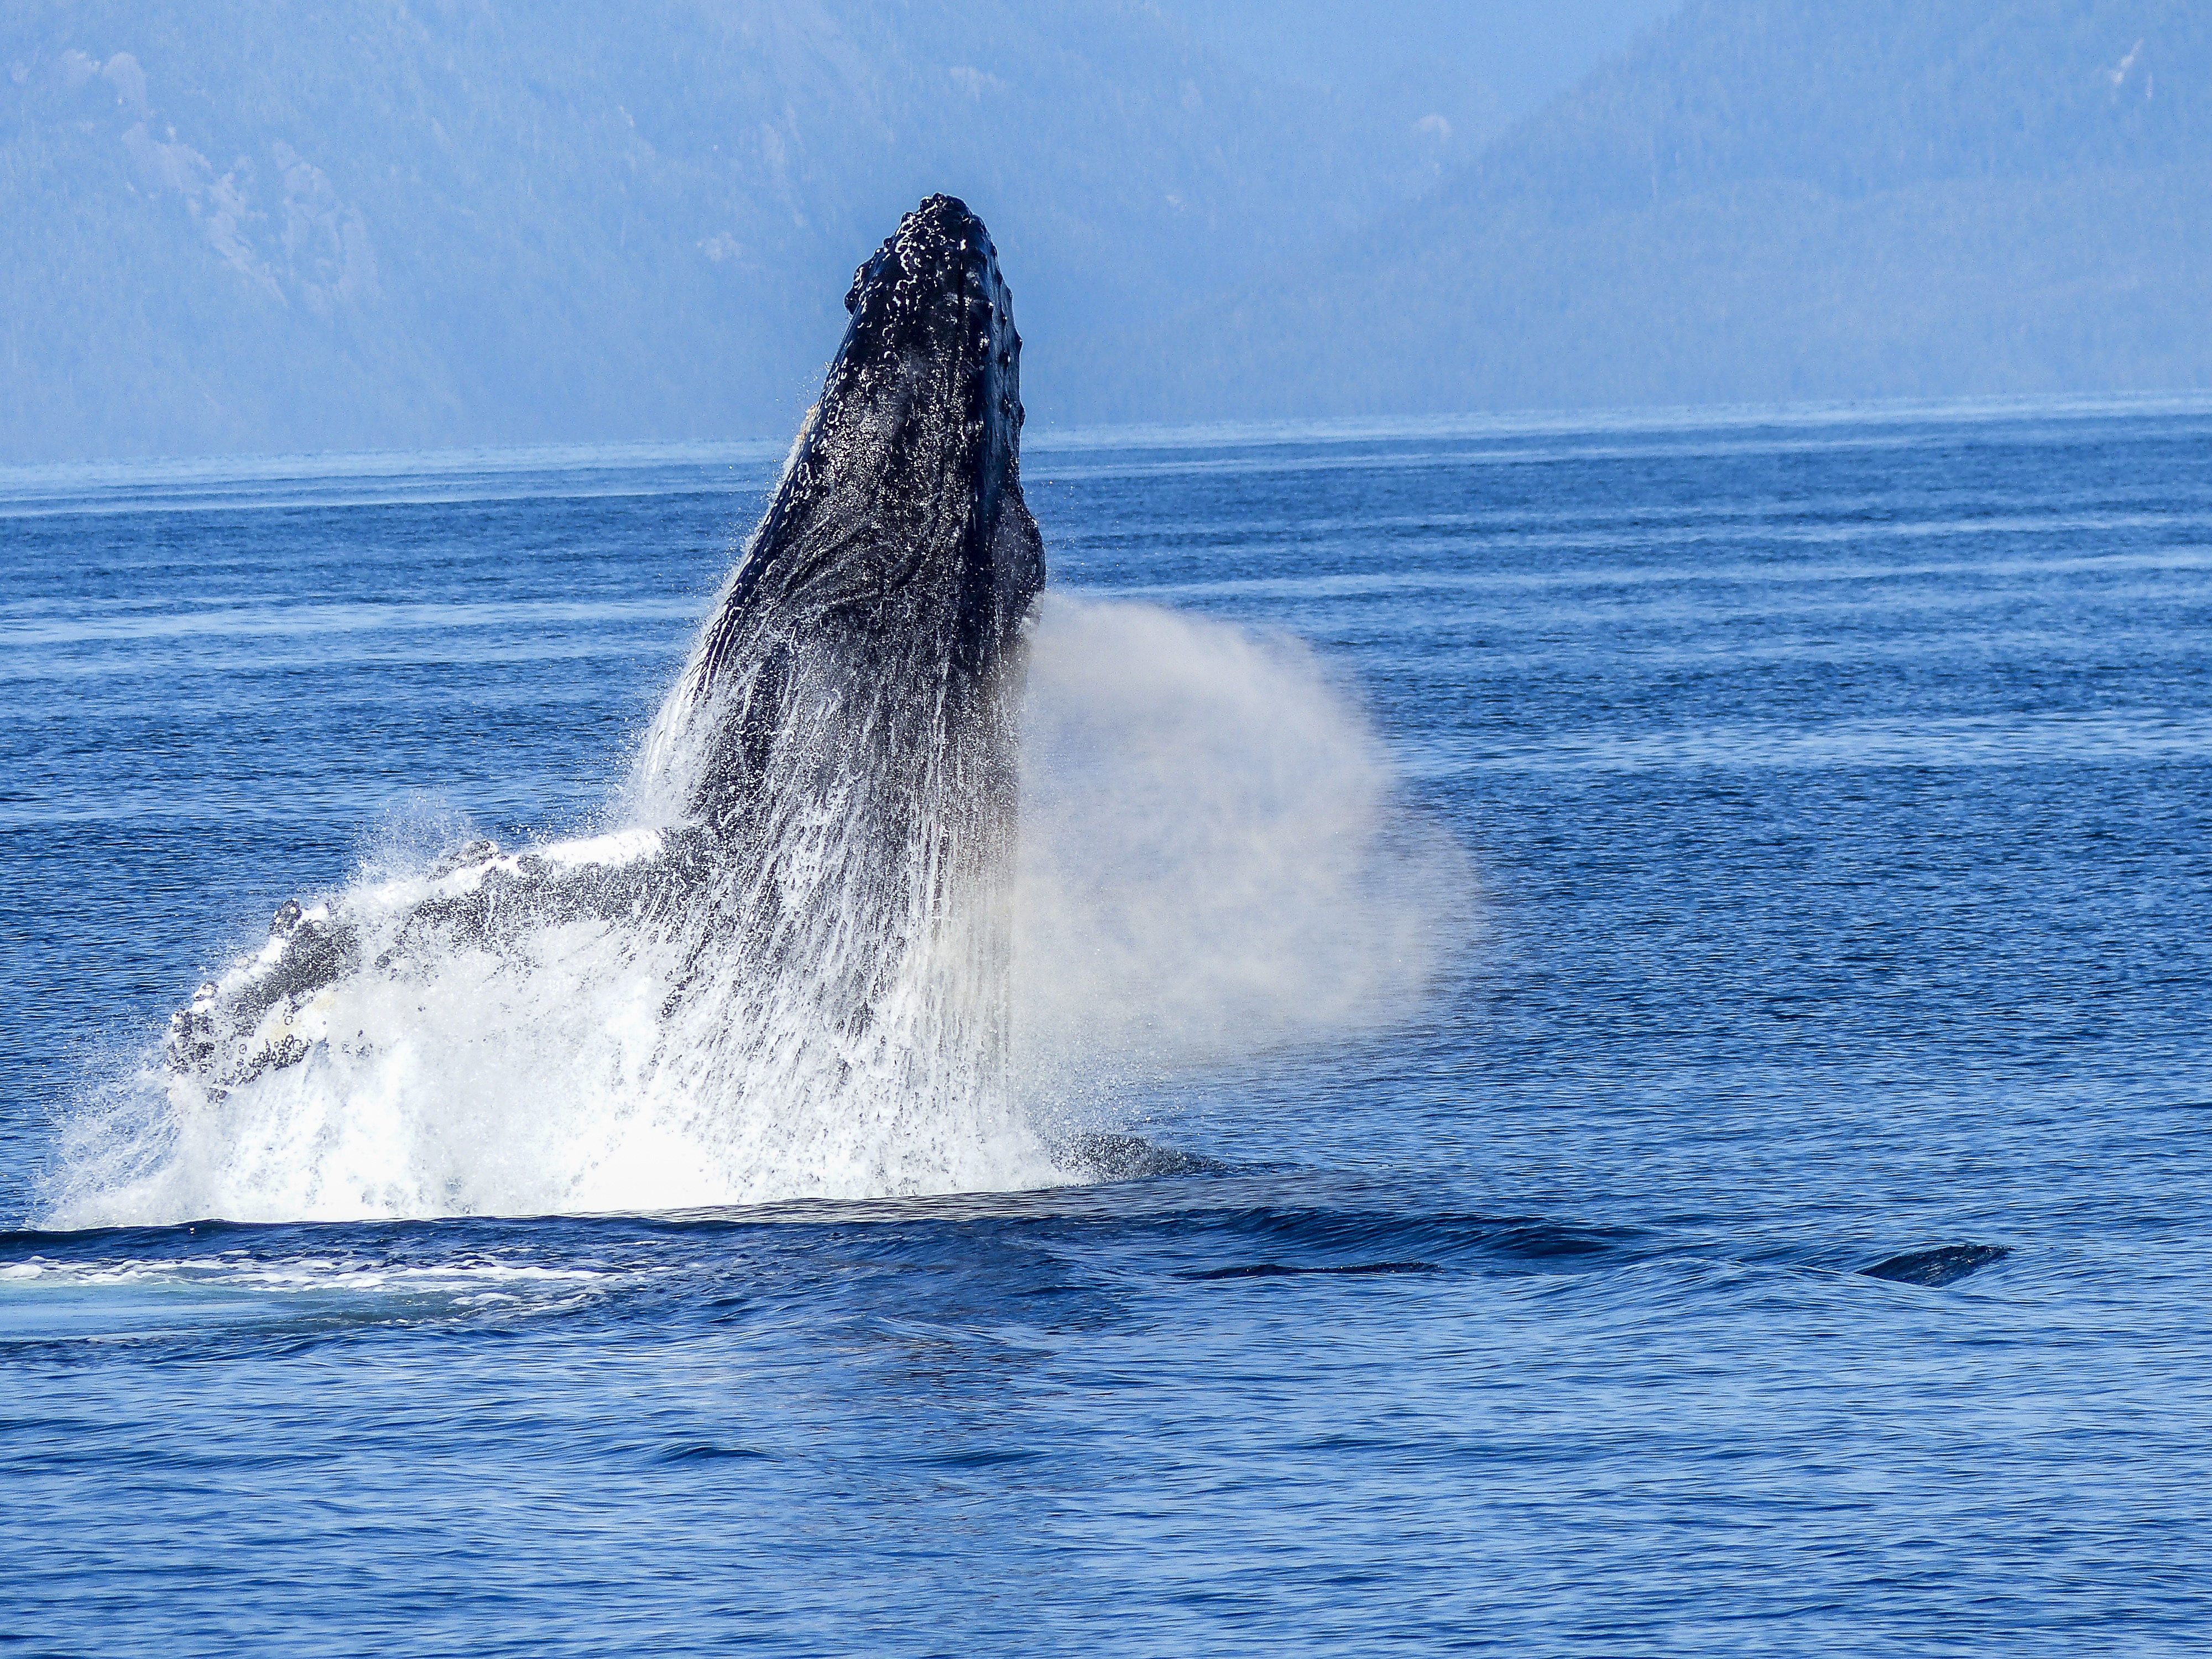
sea, water, nature, ocean, animal, jumping, wildlife, splash, mammal, aquatic, humpback whale, fin, head, vertebrate, whale, pacific, colossus, natural spectacle, marine mammal, wind wave, whales dolphins and porpoises, grey whale, lob tailing, maritime life